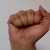
The image shows a hand gesture representing the letter 'A' in Indian Sign Language.